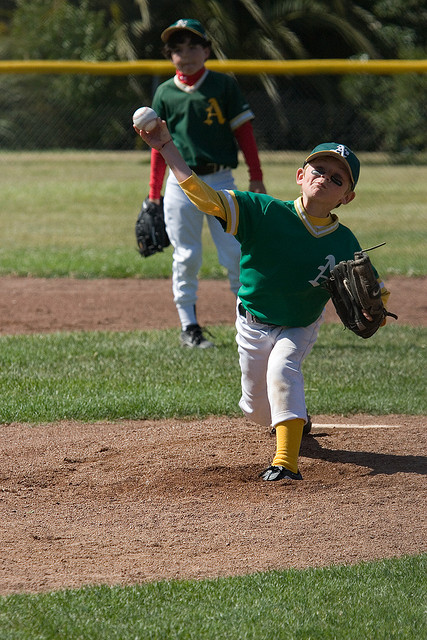
một cầu thủ khác đang theo dõi cú ném bóng của cầu thủ ném bóng